Hungarian Civil War (1264–1265)

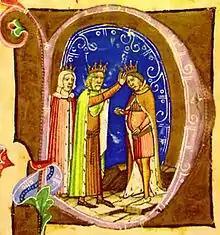
Duke Stephen is crowned by his father, Béla IV (from the "Illuminated Chronicle")

The Hungarian Civil War of 1264–1265 was a brief dynastic conflict between King Béla IV of Hungary and his son Duke Stephen at the turn of 1264 into 1265.